1973–74 Gillingham F.C. season

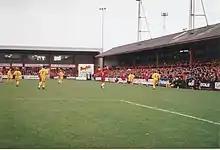
Gillingham began the season with an away game at Gresty Road, home of Crewe Alexandra "(pictured in 1998)".

Gillingham's first match of the season was away to Crewe Alexandra on 25 August. Due to injuries sustained in pre-season, Alan Wilks and Keith Lindsey, both regular starters in the previous season, were absent from the team; Gillingham lost the match 1–0. Both players returned to the team a week later for the first game of the season at Gillingham's home ground, Priestfield Stadium. The game against Newport County resulted in a 1–1 draw; Brian Yeo scored Gillingham's goal, his 100th Football League goal for the club, making him the second Gillingham player to reach this milestone. Gillingham won their next two matches, including a 7–2 win at home to Scunthorpe United on 12 September, the highest number of goals scored by the team in a Football League match since 1951. Yeo scored a hat-trick to take his total to five goals in the last three games and break the record held by Brian Gibbs for the highest number of Football League goals scored for Gillingham.